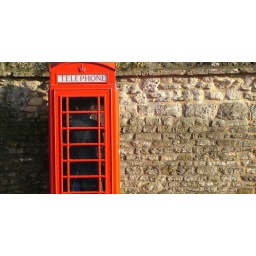
A red telephone box against stone wall.